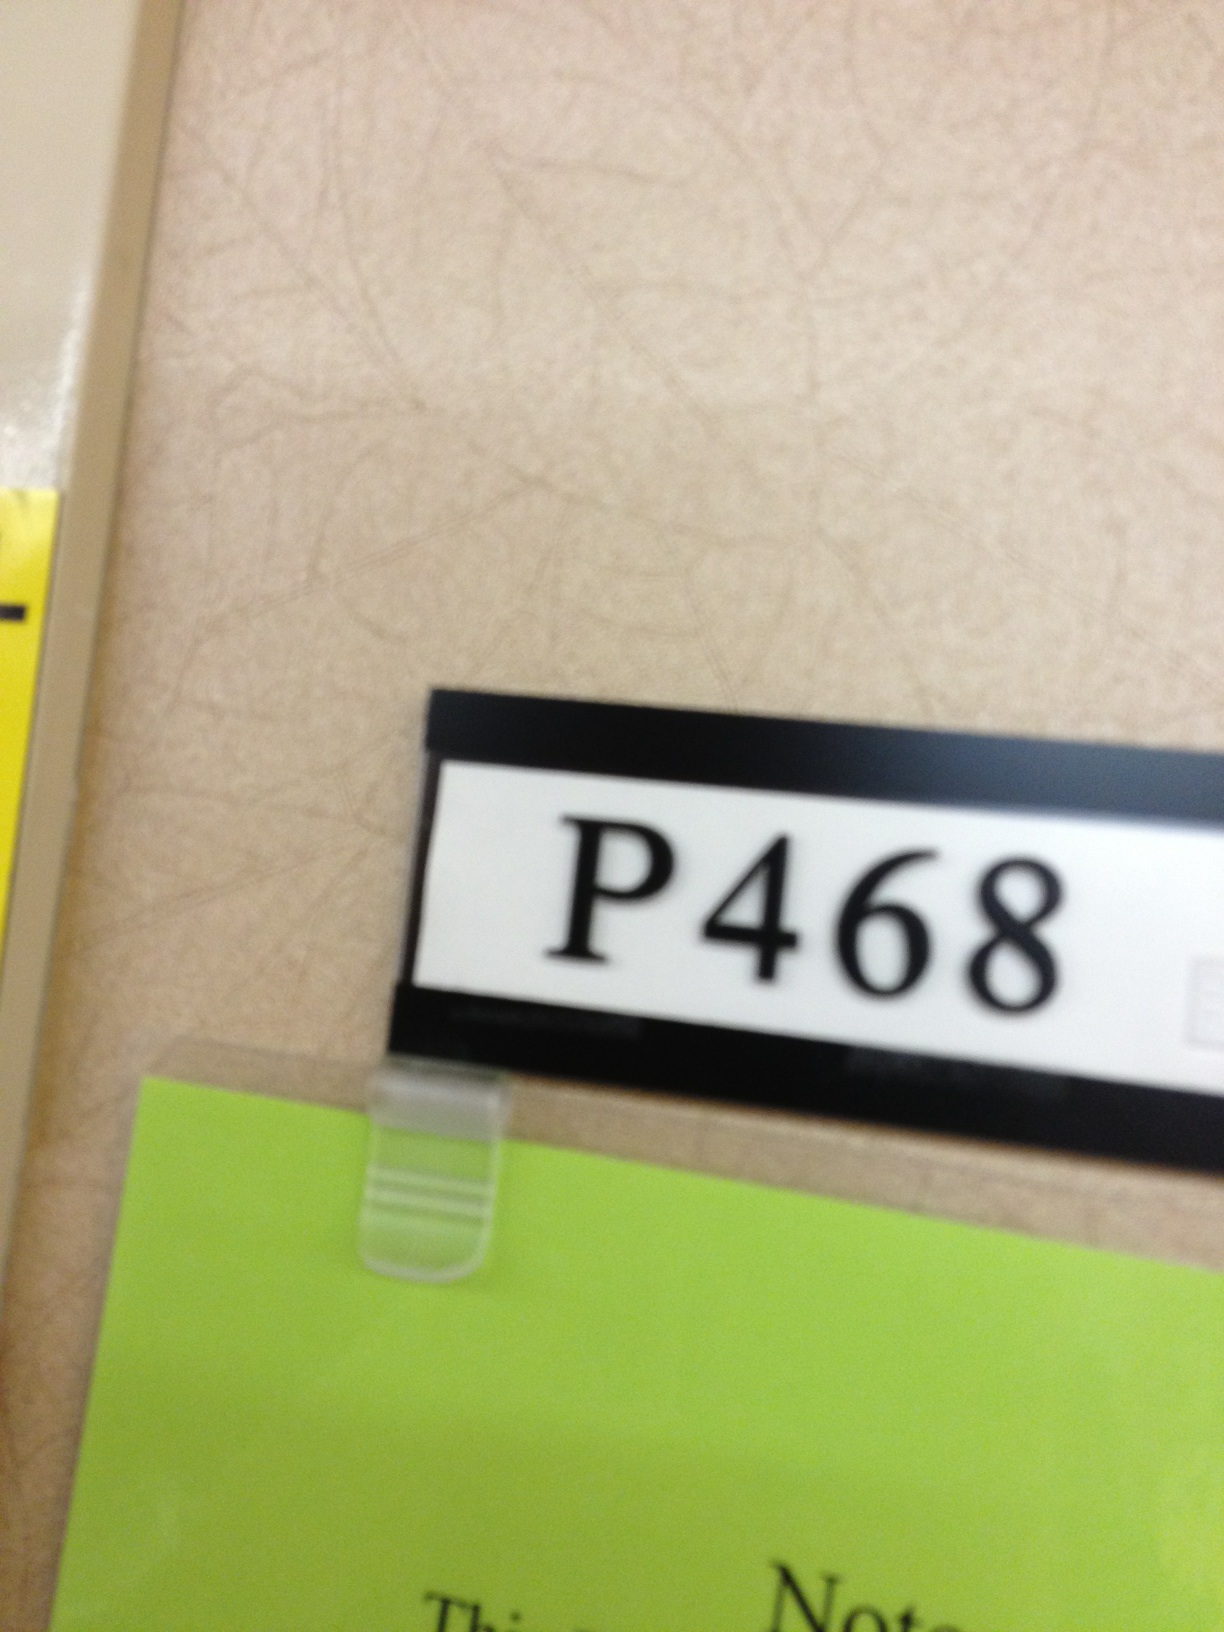Question: What does the sign say?
Answer: p468